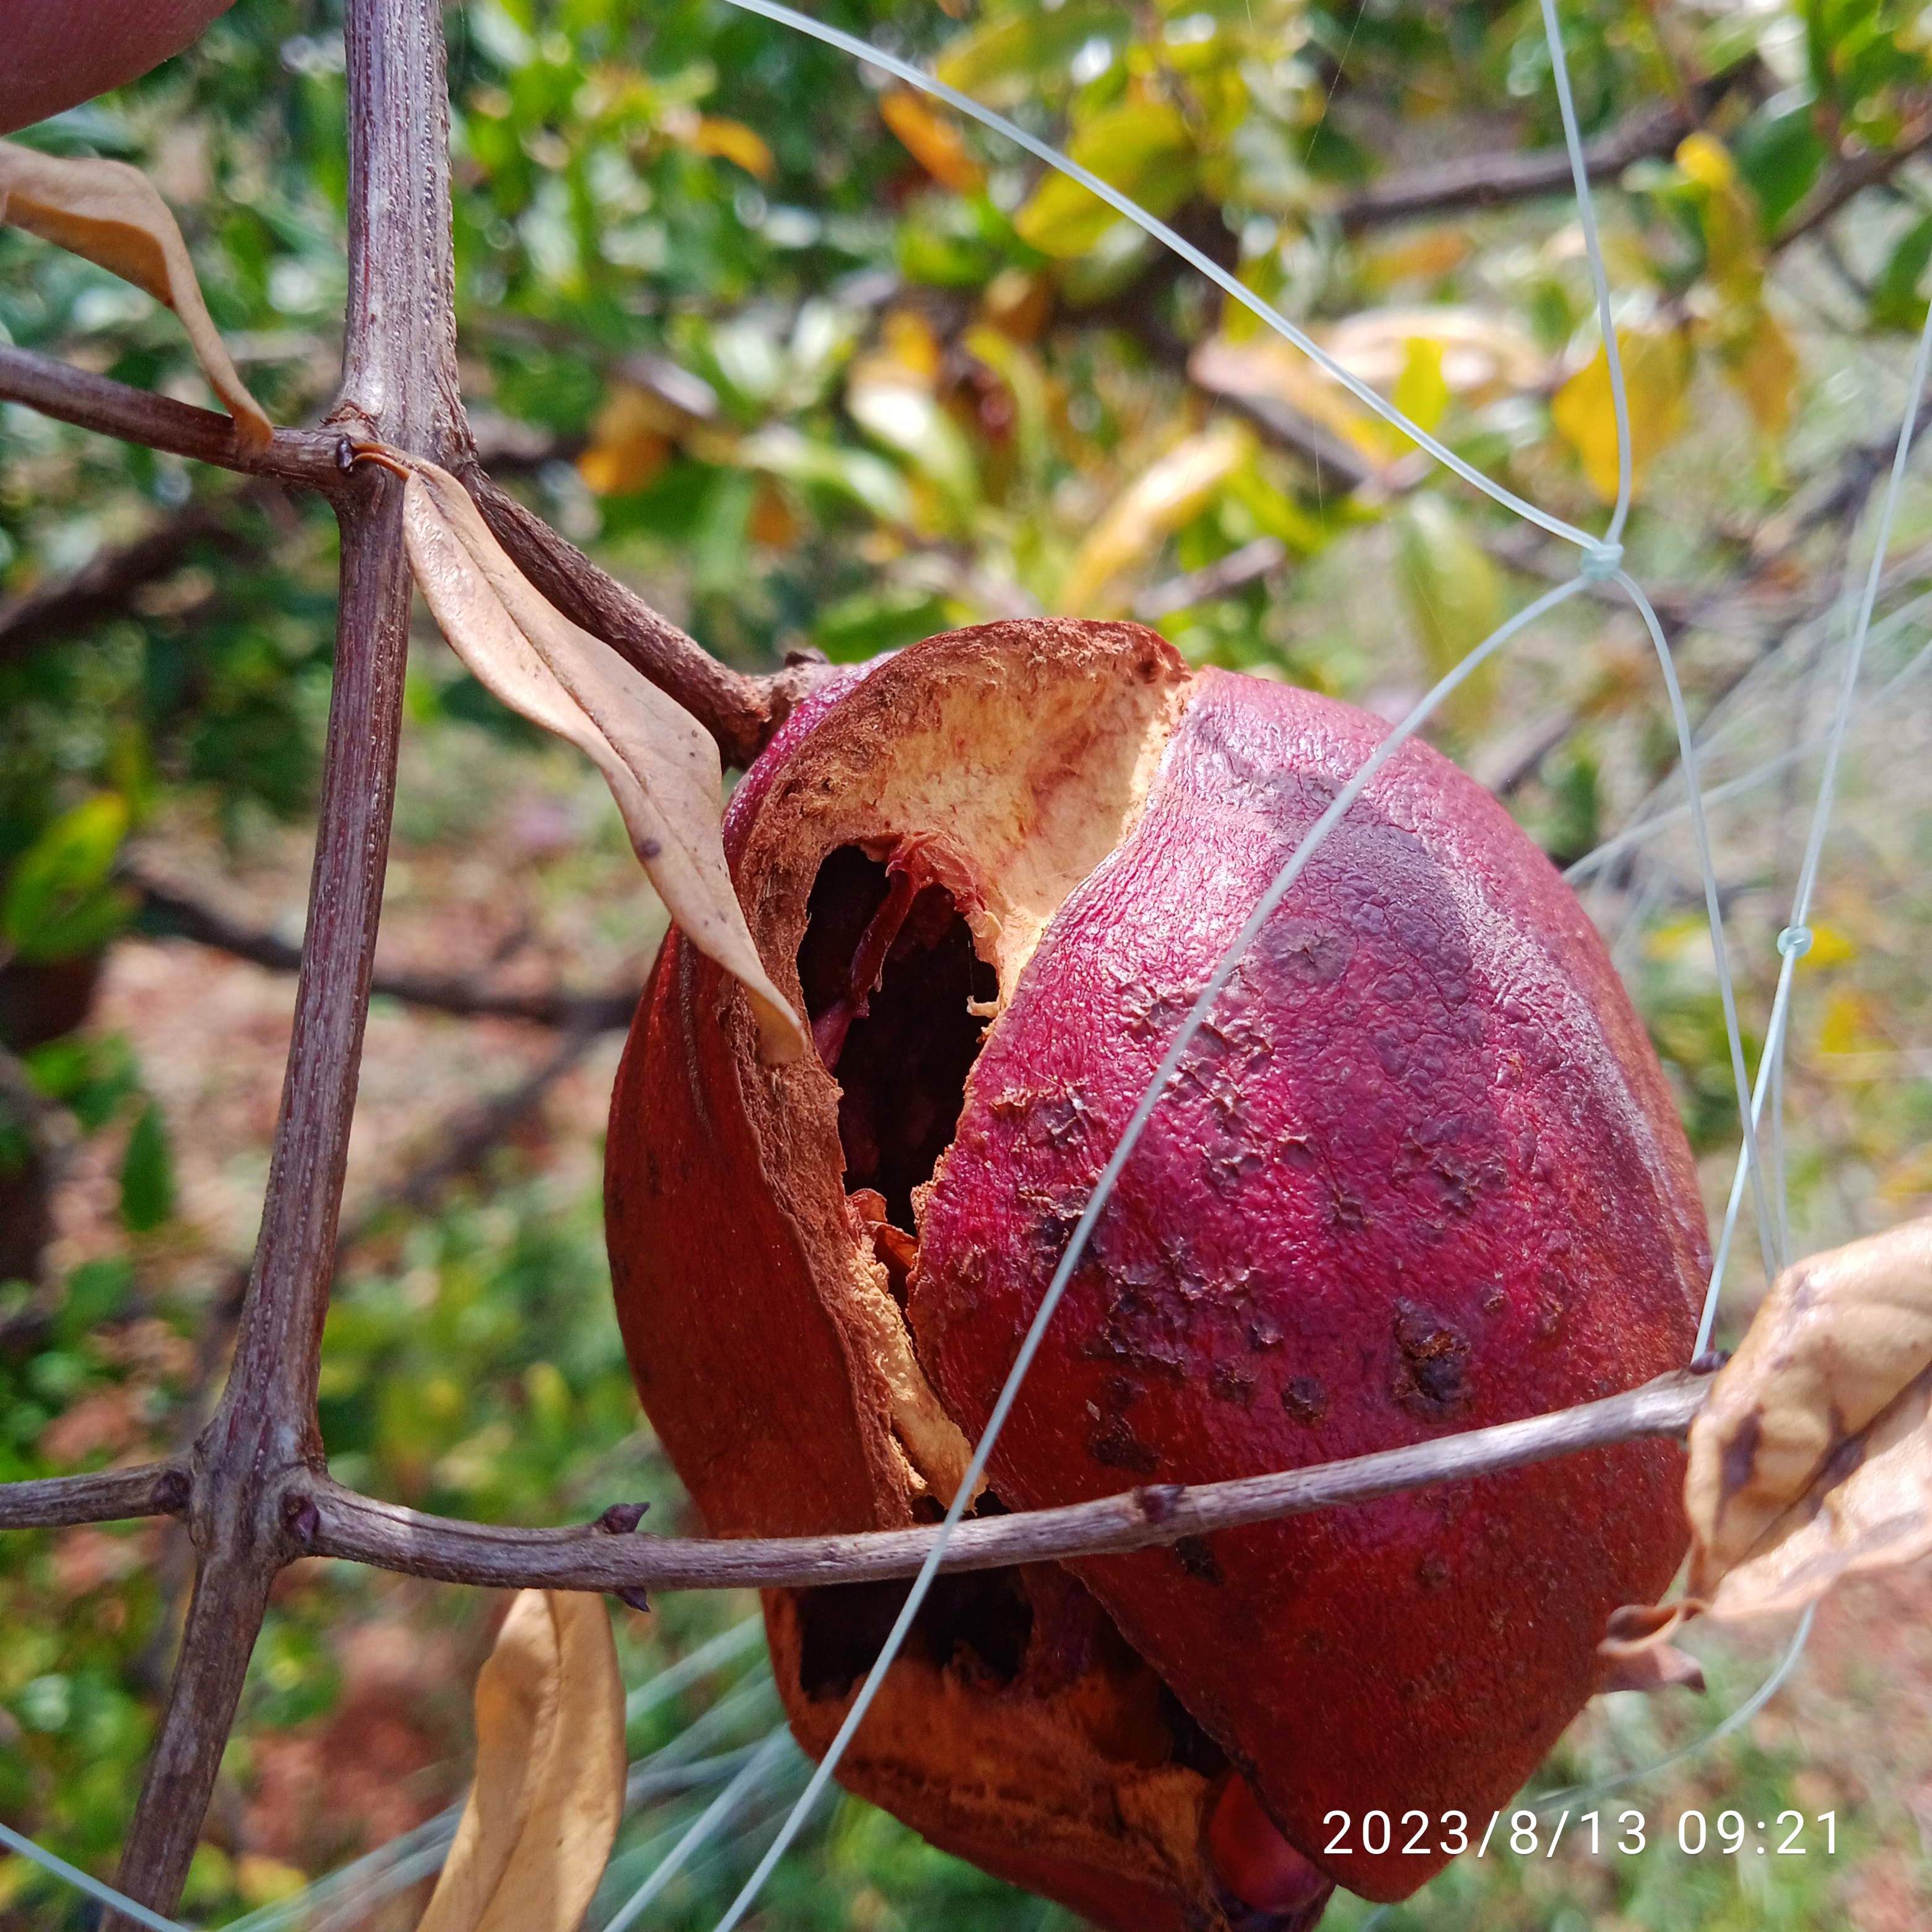
Label: Bacterial_Blight